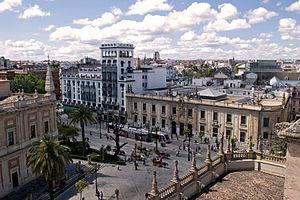
L'avenue de la Constitution est une avenue de Séville, en Espagne. Elle est limitée au nord par la place de San Francisco et au sud par la Puerta de Jerez. Située dans le district Casco Antiguo, elle forme la limite entre les quartiers de Santa Cruz à l'est et d'El Arenal à l'ouest.